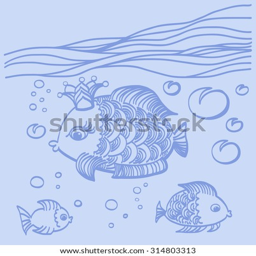
gold fish with a crown in the sea .